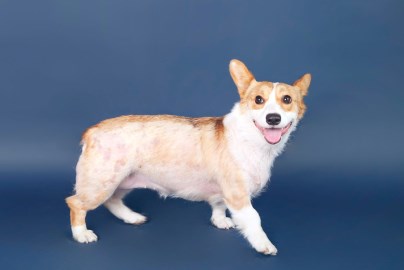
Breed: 2909-n000116-Cardigan